Ini Archibong

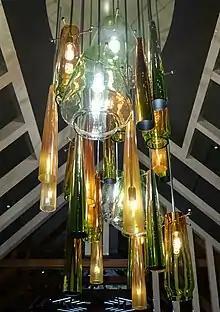
"Vernus 3", on display in the Metropolitan Museum of Art exhibition, "Before Yesterday We Could Fly"

Archibong began exhibiting his work at the Milan Furniture Fair in the mid-2010s. His 2016 furniture collection titled "The Secret Garden" was produced with the support of the actor Terry Crews. This was followed by several exhibitions of his furniture designs for Sé Collections at the Rossana Orlandi gallery. He began an ongoing collaboration with the Knoll furniture company in 2018 creating designs such as the "Iquo Cafe Collection". In 2019 Hermès began marketing Archibong's "Galop d'Hermès" wristwatch. In 2020, Archibong started working on the creation of sculptural pieces for a solo exhibition at the Friedman Benda Gallery in New York.